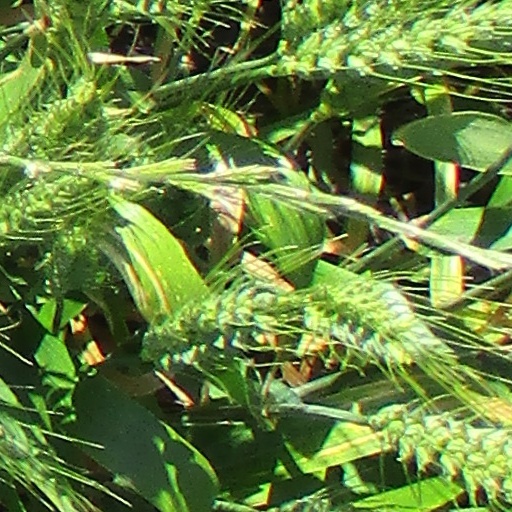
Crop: wheat